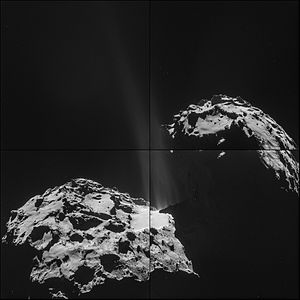
Komet / Nogle kendte kometer
Billede taget af rumsonden Rosetta af 67P Tjurjumov-Gerasimenko i 26,3 km afstand. Kometens begyndende hale kan ses på billedet.
En komet er et mindre himmellegeme, som stammer fra de ydre dele af solsystemet. Hidtil troede man at kometer hovedsageligt bestod af is og derfor blev beskrevet som "beskidte snebolde". Efter analyse af det arrangerede Deep Impact collision-sammenstød af Comet 9P/Tempel 1 med en 370 kg kobberprojektil med en hastighed 10,2 km/s, har man fundet ud af, at denne komet består af mere støv end is og derfor bedre kan beskrives som en iset støvbold. Dette kan derfor anspore til at tro at dette gælder for mange kometer. Udover støv og is indeholder kometer betydelige mængder CO₂, CH₄ og andre frosne gasser blandet sammen de store mængder støv og større partikler. Undersøgelser af kometen Lovejoy har afsløret et indhold af vand og desuden vist tilstedeværelsen af 21 forskellige organiske forbindelser. Under passagen af Solen er disse molekylære byggeblokke for livet afsløret som fordampende gasser; vand i mængder af op til 20 ton pr sekund og ethylalkohol i mængder ”svarende til 500 flasker vin pr sekund”. Forskere antager nu at meget af Jordens vand og atmosfære samt de organiske molekyler som forudsætning for livet på Jorden er ankommet til Jorden under det store bombardement.